WLNY-TV

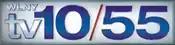
On a gray vignetted background, a shiny gray "tv" (lowercase) with WLNY in small letters beneath. In large blue text are the numerals 10 and 55, separated by a thin red slash.

The station began broadcasting in digital in May 2002. Three years later, it struck a deal with Qualcomm to surrender its analog license and build out full digital television transmission facilities on channel 57, allowing Qualcomm to use the channel 55 frequency for its MediaFLO service. At the time, approximately 92% of Long Island's population received television service by cable or satellite, and the station had several repeaters that would remain in analog, so the FCC approved the request, and on December 31, 2005, WLNY shut down its analog signal and became a digital-only station. On June 12, 2009, when all remaining full-service stations converted to digital, WLNY switched from channel 57 to channel 47, which until the switchover date had been occupied by the analog signal of WNJU. Local programming remained in standard definition until April 9, 2012, when WLNY started broadcasting in high definition for the first time.